Southampton town walls

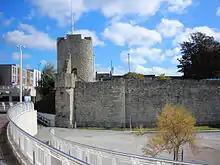
Arundel Tower on the north-east corner of the circuit

By the time that the Normans conquered England in 1066, the town of Southampton occupied a rectangular area overlooking the mouth of the River Test, an important medieval waterway. It was protected by water on most sides and by protective ditches and banks to the north and east. Southampton at this time was a relatively large town, but not as significant as in the later medieval period. The Normans built a castle within the town on the site of a probable large English hall, and considerable damage was caused to the surrounding local buildings as space was opened up for the new fortification.